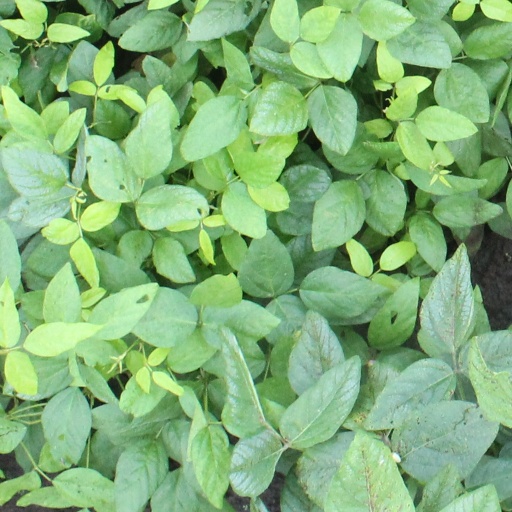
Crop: soybean